We Stand On Guard

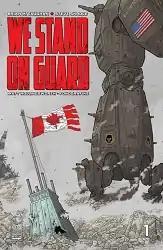
Cover art for "We Stand On Guard" #1 (July 2015)

We Stand On Guard is a science fiction comics series written by Brian K. Vaughan, with art by Steve Skroce and colouring by Matt Hollingsworth. The first issue, a large 44-page book, was published by Image Comics in July 2015.